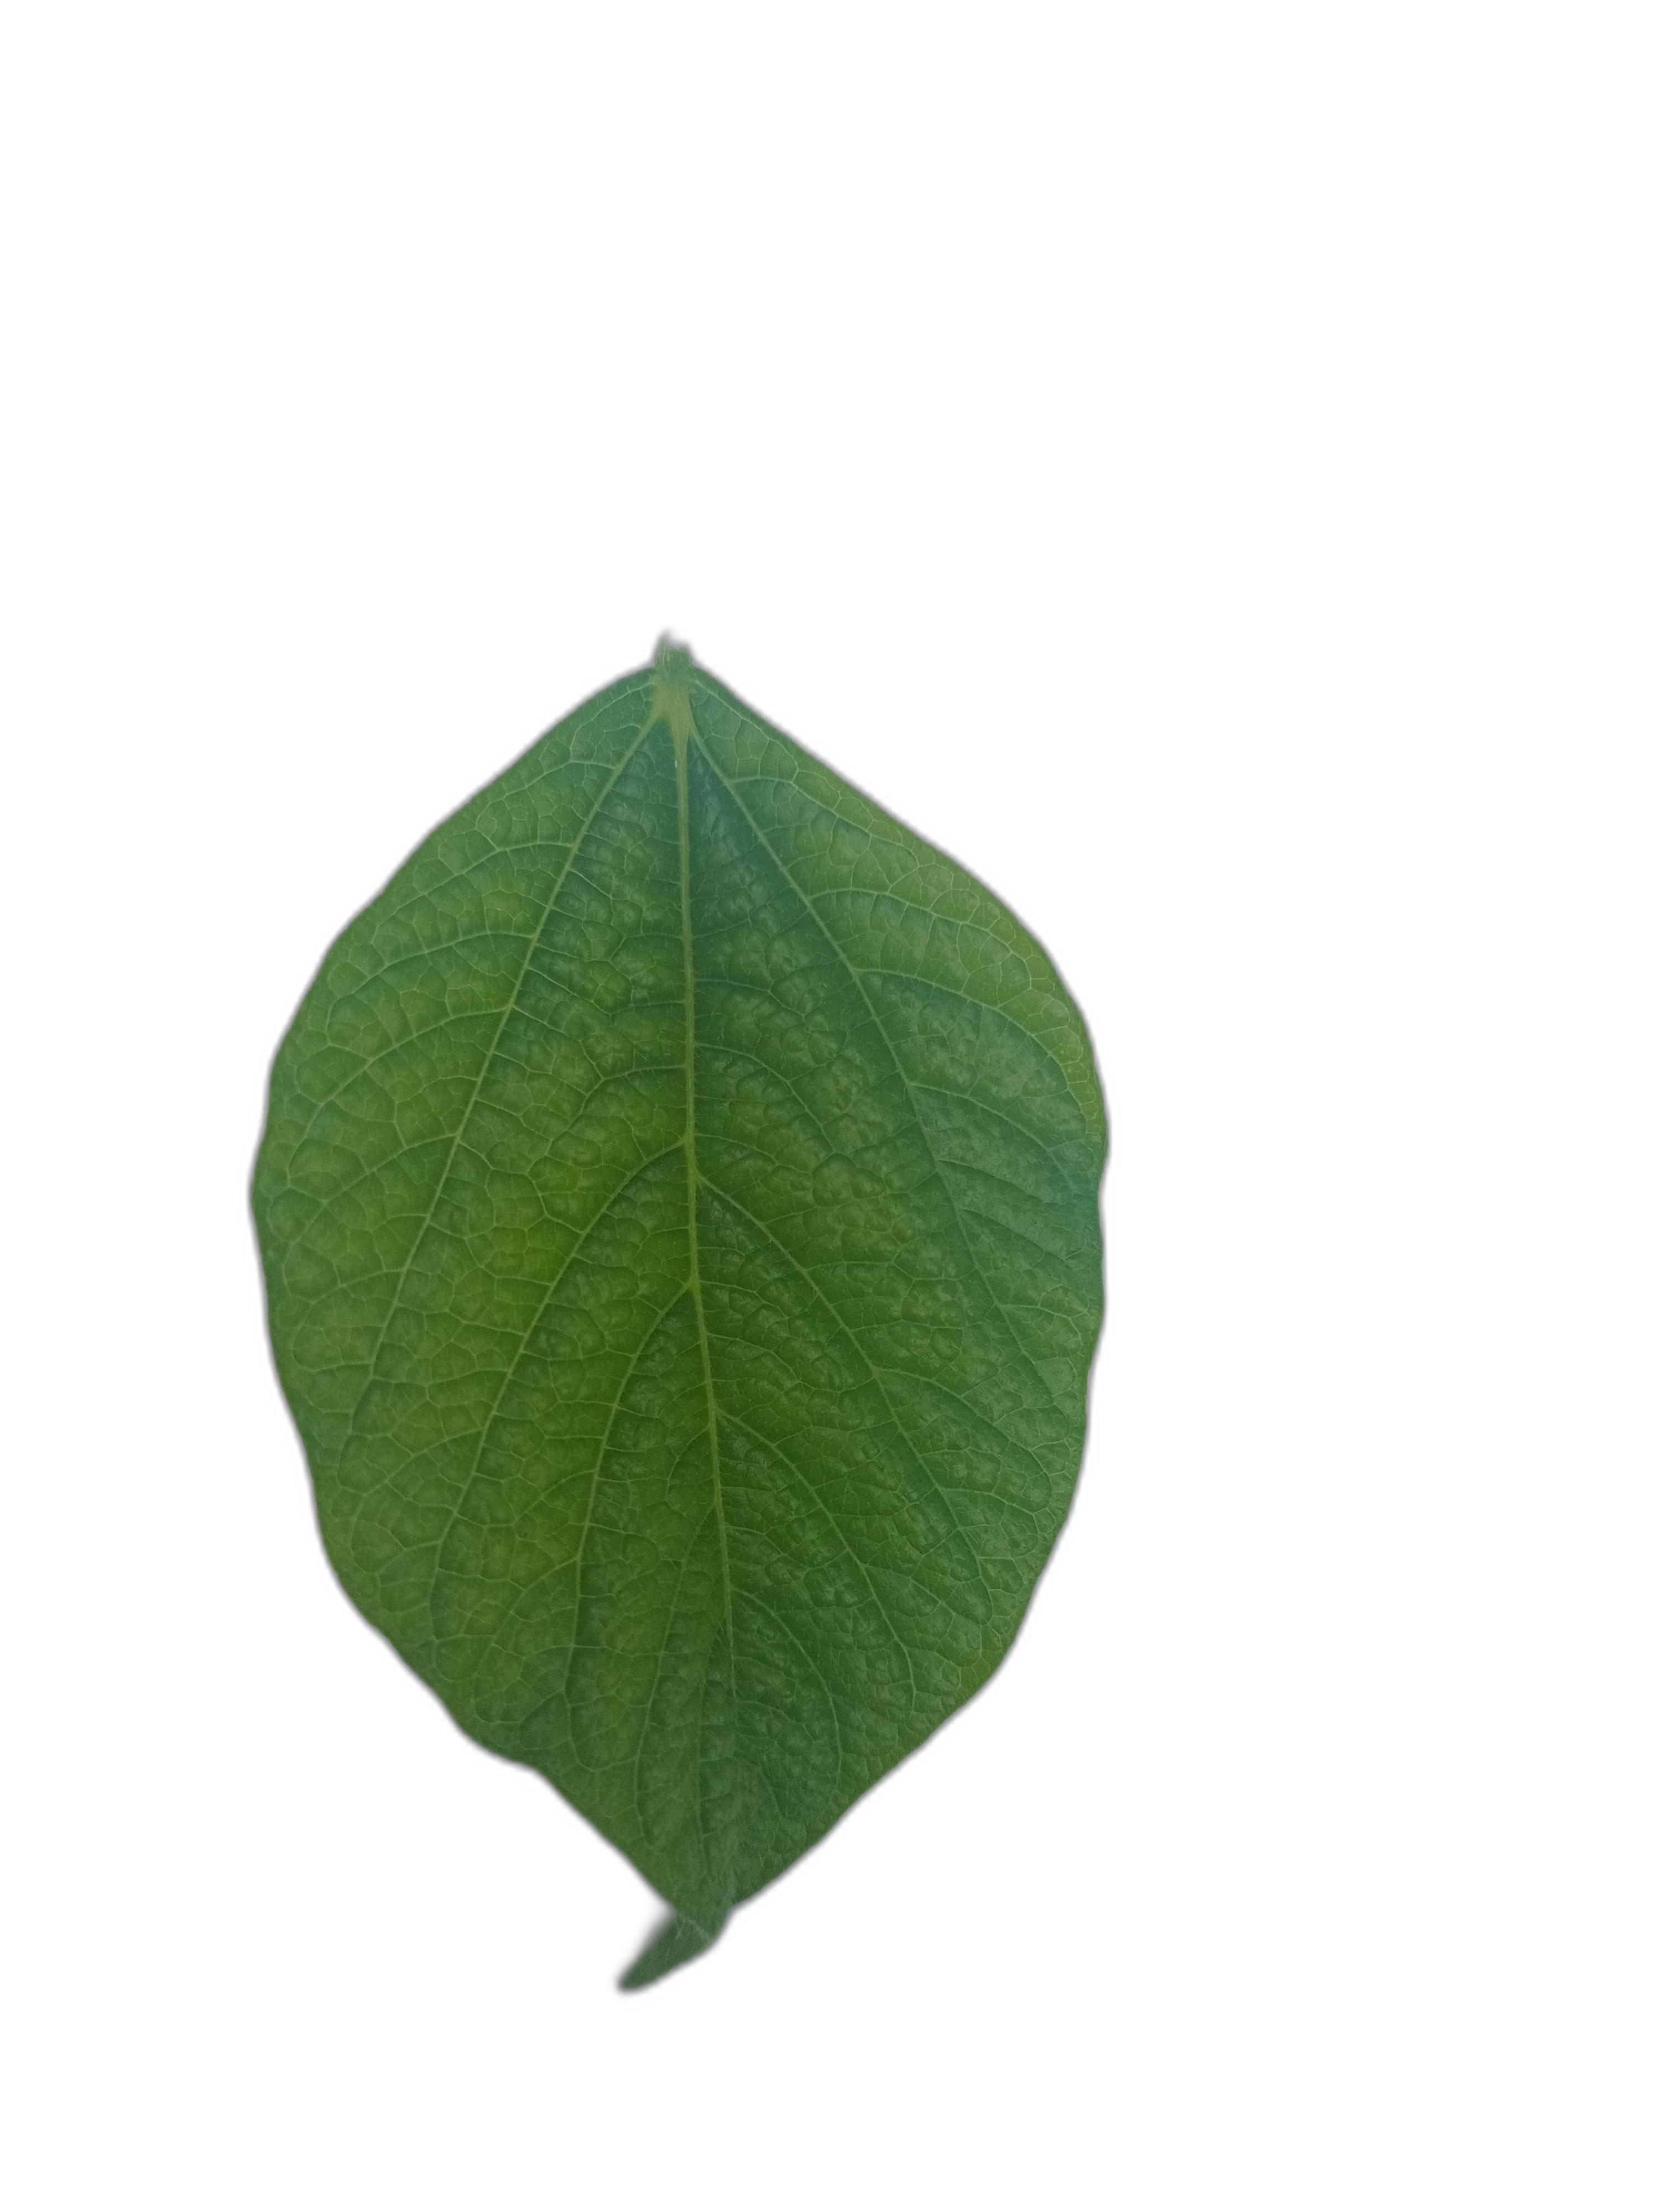
Label: Leaf Crinkle